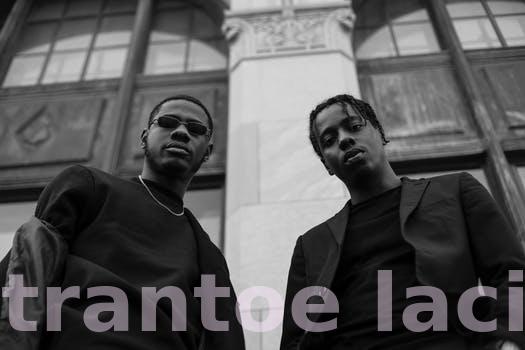
Label: Watermark